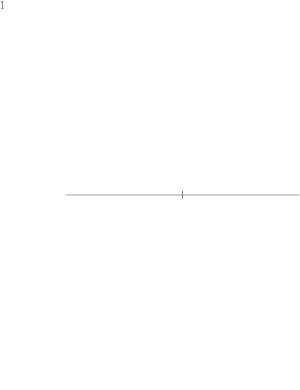
Pentadekagon / Konstruktion
Konstruktion (animation)
En pentadekagon er i geometrien en polygon med femten sider og femten vinkler. Vinkelsummen i en pentadekagon er 2340°. I en regulær pentadekagon har alle sider samme længde og alle vinkler er lig 156°.